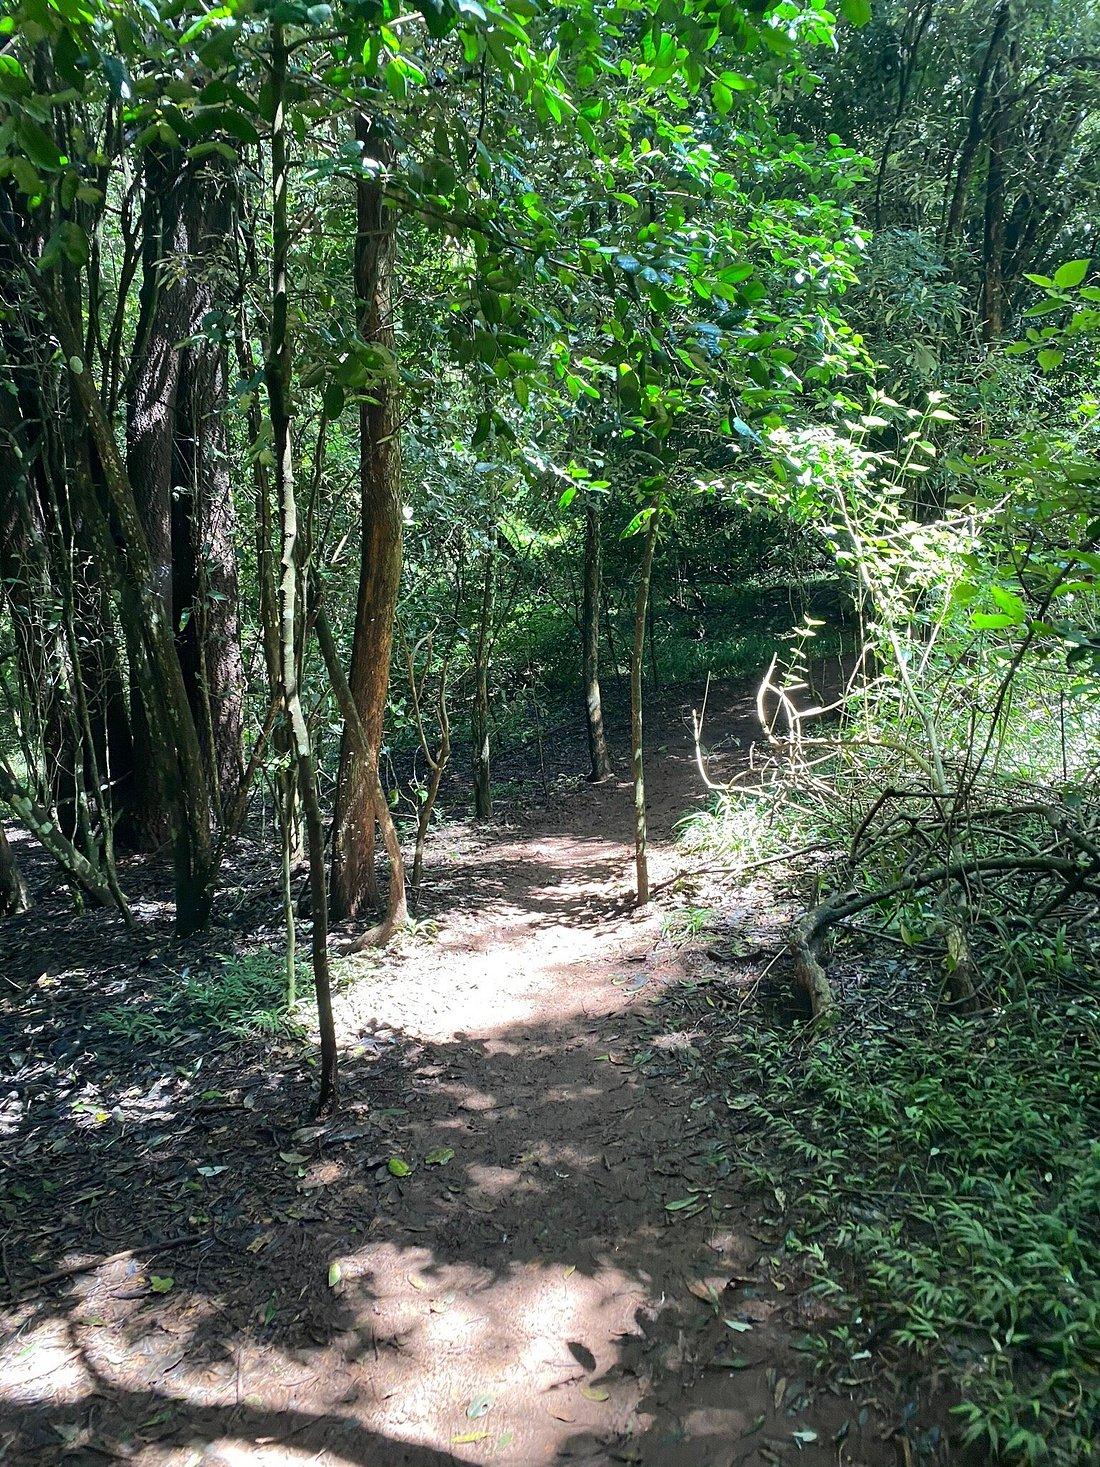
Njia hii inayokatiza katikati ya msitu, ambapo kunaonekana kukiwa na miti mirefu pamoja na vichaka vingi. Huku kukiwa kuna uoto wa asili wa mimea mingine kama nyasi, pamoja na miti ya miba.